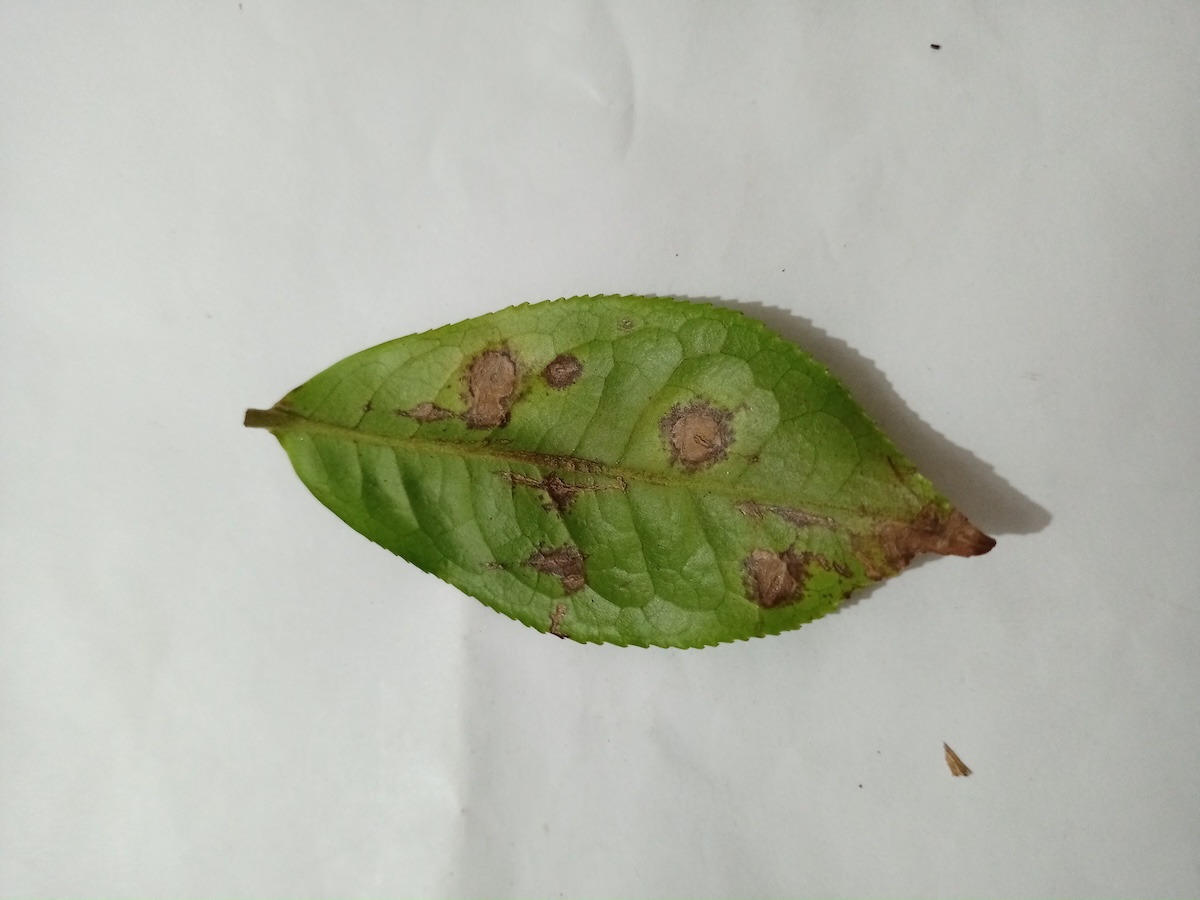
Label: Gray Blight